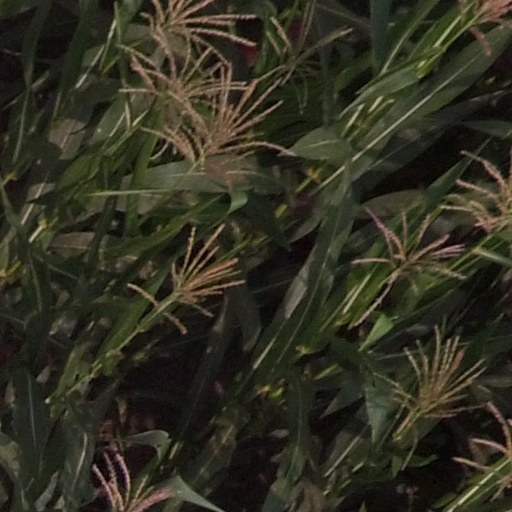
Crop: maize; corn